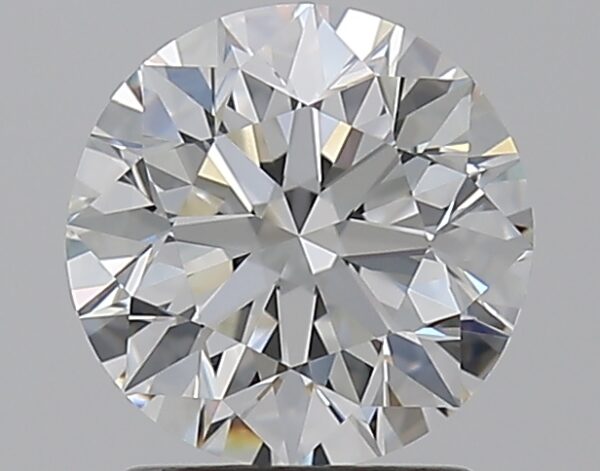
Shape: round
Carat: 1.5
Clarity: VVS2
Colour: G
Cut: EX
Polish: EX
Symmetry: EX
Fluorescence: N
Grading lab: GIA
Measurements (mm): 7.21 x 7.25 x 4.6